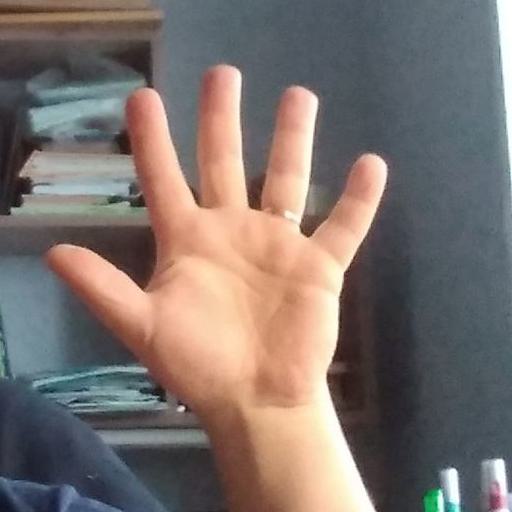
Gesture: palm